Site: brandenburg
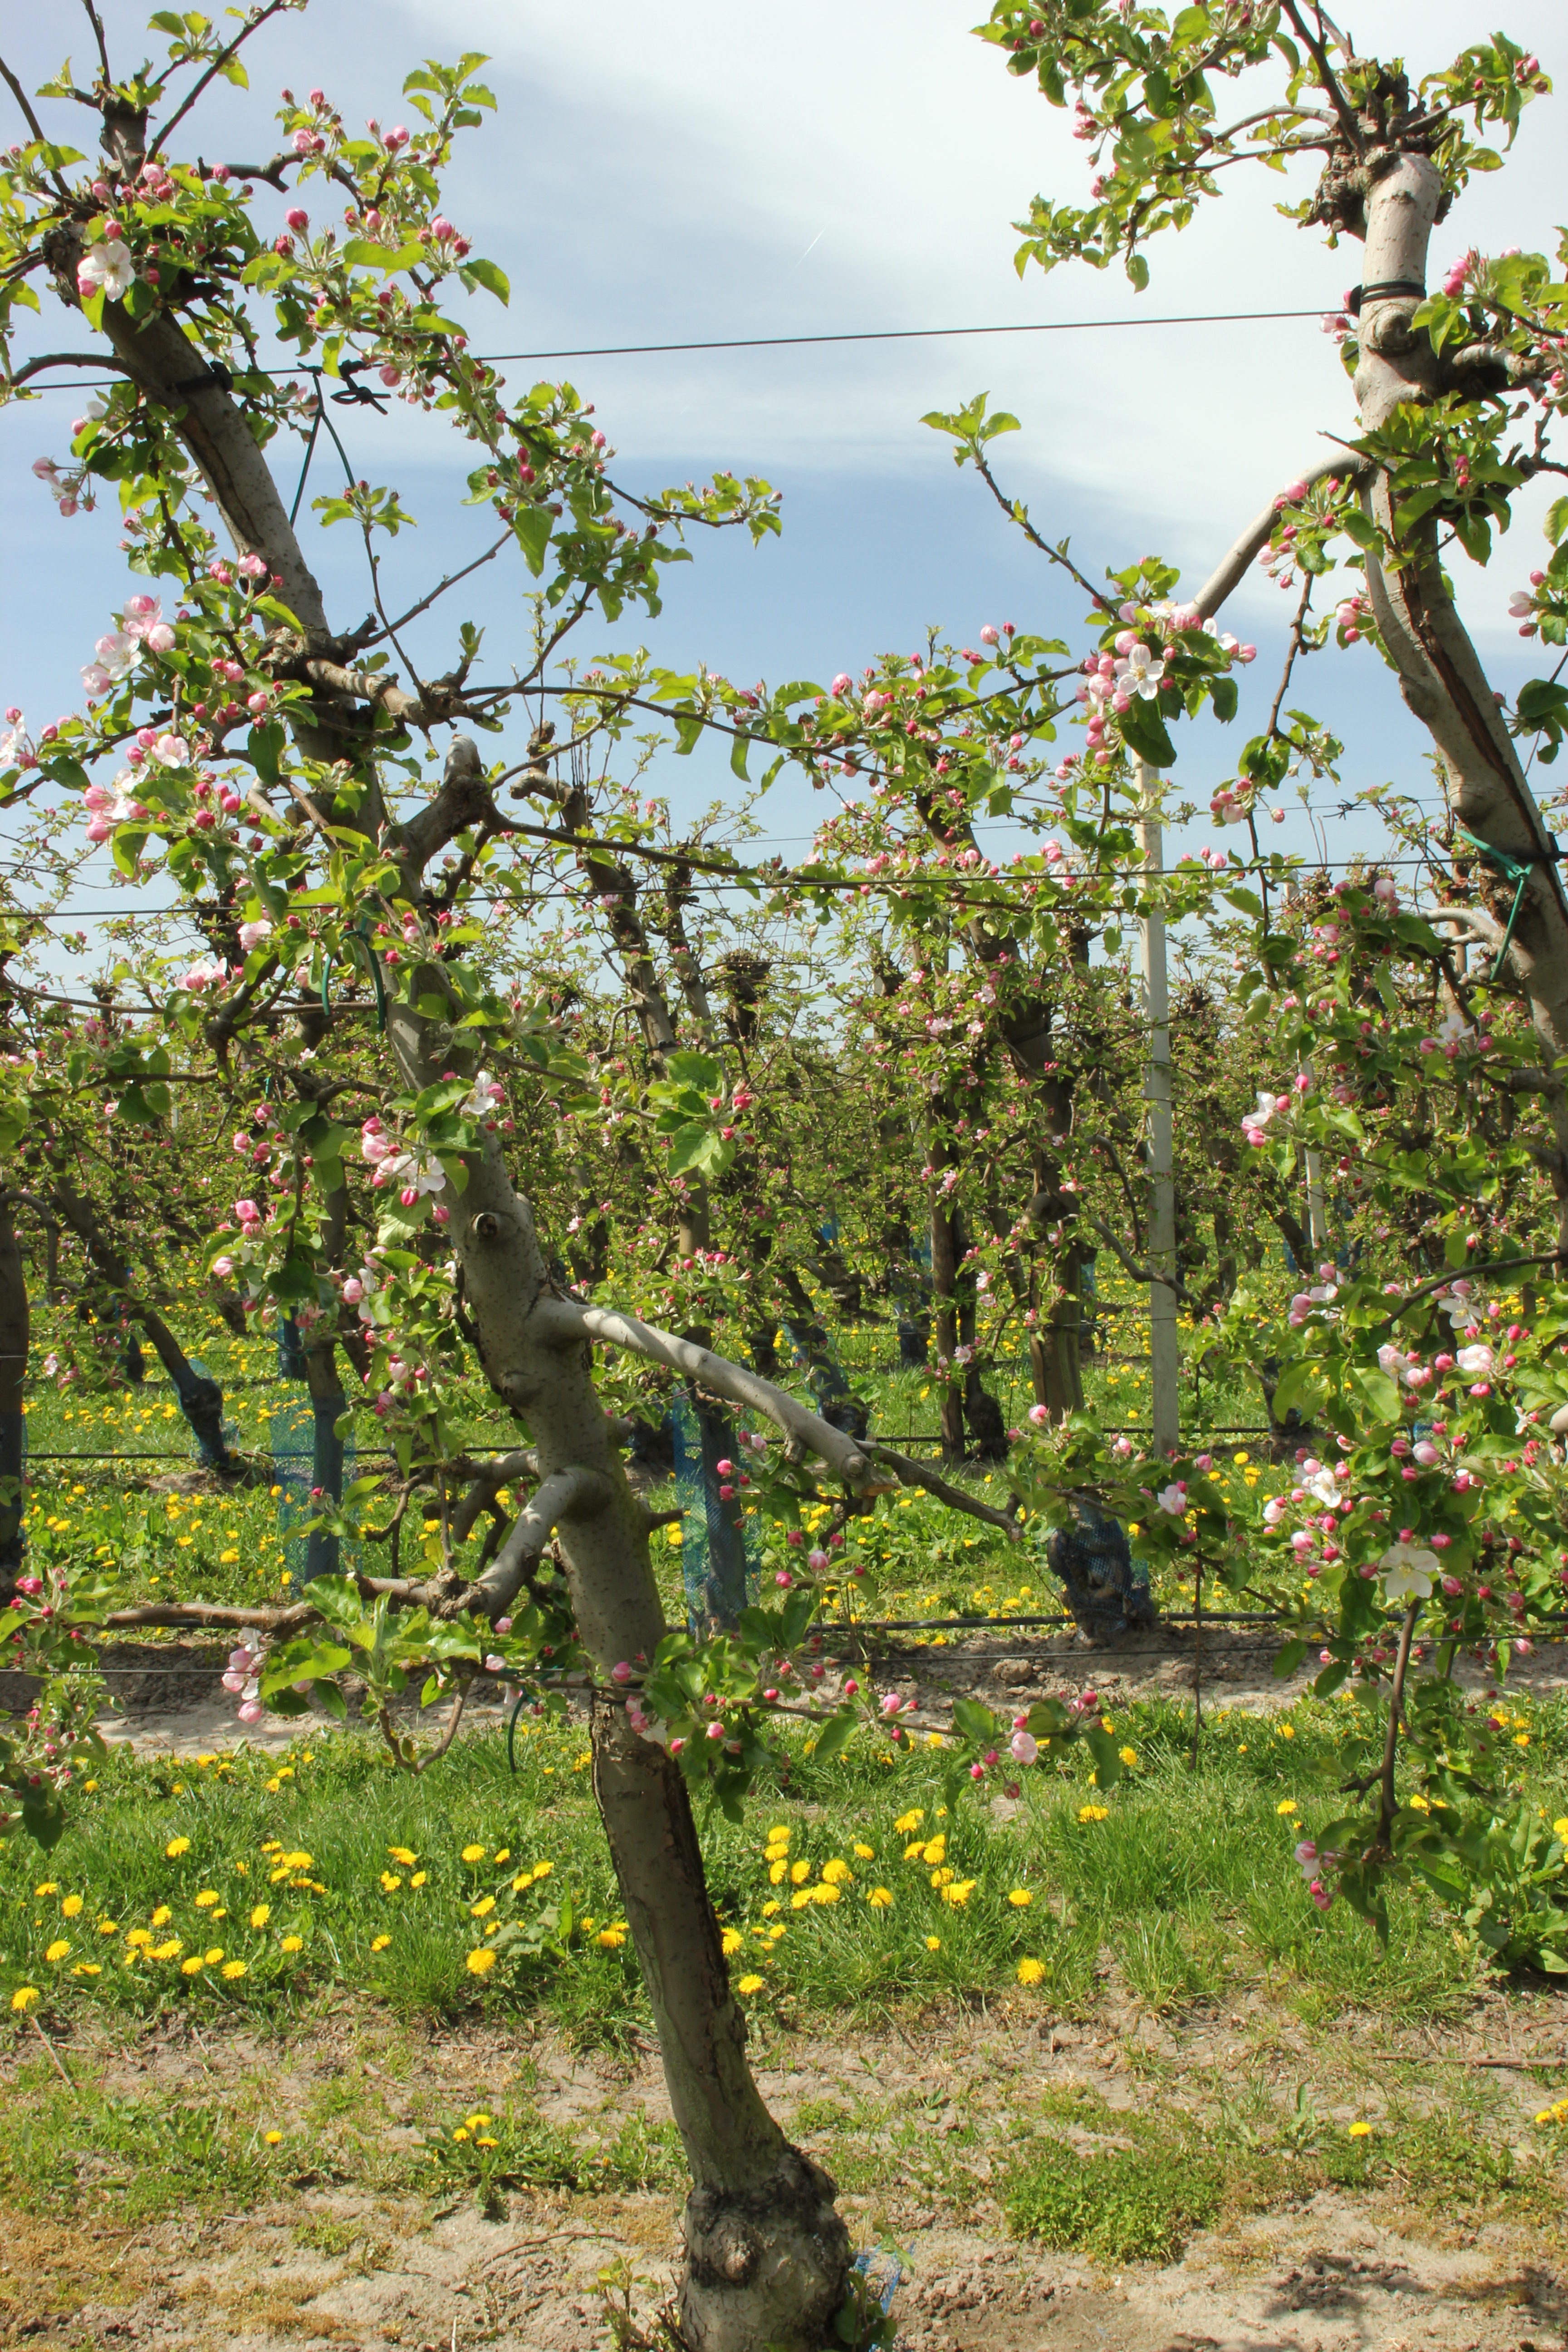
Growth stage (BBCH 57): Inflorescence emergence